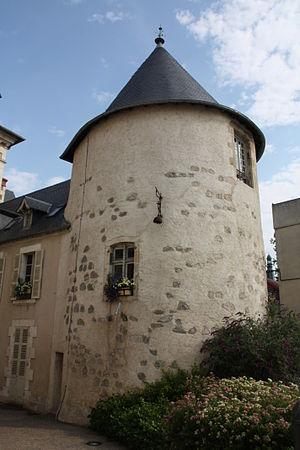
Tour fondue à Montluçon
Le boulevard de Courtais est une voie de Montluçon. C'est l'une des artères principales et les plus animées de la ville. Elle enserre toute la vieille ville de l'ouest à l'est en passant par le sud.